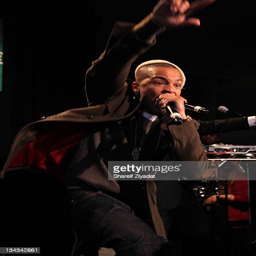
i attends the launch event